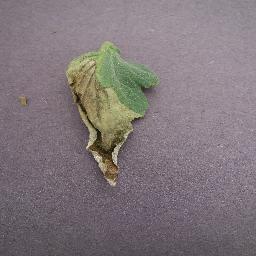
Label: Tomato___Late_blight